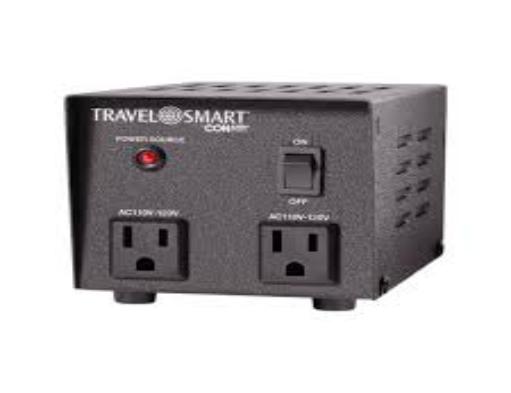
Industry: Others